Lao people

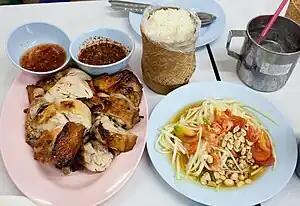
A dish of Tam mak hoong, ping gai, and khao nio, a very common Lao meal.

The cuisine of Laos is similar to other regional cuisines such as Thai and Cambodian cuisines, but has several unique distinguishing traits. Lao cuisine's most famous dishes are larb and green "Papaya salad", both originated in Laos. The cuisines of the Lao in Laos and Isan have diverged only minutely, with the key differences is that Lao cuisine lacks the influences of Thai cuisine and Isan cuisine lacks many of the French influences in Laos. Rice is the staple, and the main variety is glutinous rice or "khao nio" (ข้าวเหนียว), which is also a feature on Isan and Northern Thai tables since both have been influenced by Lao cuisine. Although sometimes replaced by noodles or other, less popular varieties of rice, it is commonly served with an accompaniment of various dips and sauces, raw vegetables, and several dishes that are shared together. Many dishes are very spicy, fired by the numerous varieties of chili peppers and made pungent by the strong herbs and fermented fish sauces.